Chloroplast

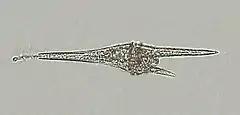
"Ceratium furca", a peridinin-containing dinophyte.

Apicomplexans are a group of alveolates. Like the helicosproidia, they're parasitic, and have a nonphotosynthetic chloroplast. They were once thought to be related to the helicosproidia, but it is now known that the helicosproida are green algae rather than part of the CASH lineage. The apicomplexans include "Plasmodium", the malaria parasite. Many apicomplexans keep a vestigial red algal derived chloroplast called an apicoplast, which they inherited from their ancestors. Apicoplasts have lost all photosynthetic function, and contain no photosynthetic pigments or true thylakoids. They are bounded by four membranes, but the membranes are not connected to the endoplasmic reticulum. Other apicomplexans like "Cryptosporidium" have lost the chloroplast completely. Apicomplexans store their energy in amylopectin granules that are located in their cytoplasm, even though they are nonphotosynthetic.